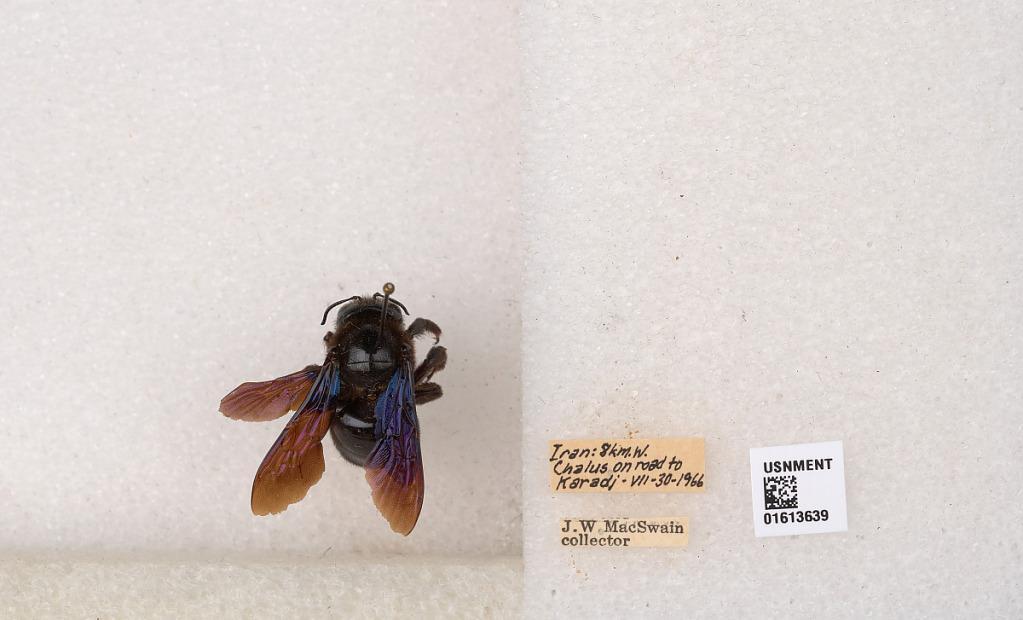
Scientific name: Xylocopa (Xylocopa) violacea (Linnaeus)
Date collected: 1966-7-30
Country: Iran
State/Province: Mazandaran
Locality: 8 km. W. Chalus on road to Karadj